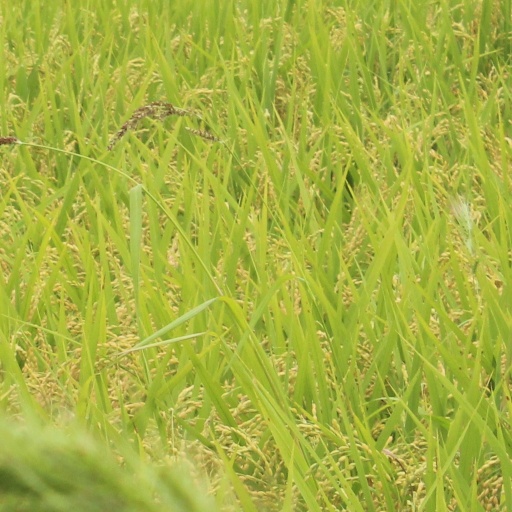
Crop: rice